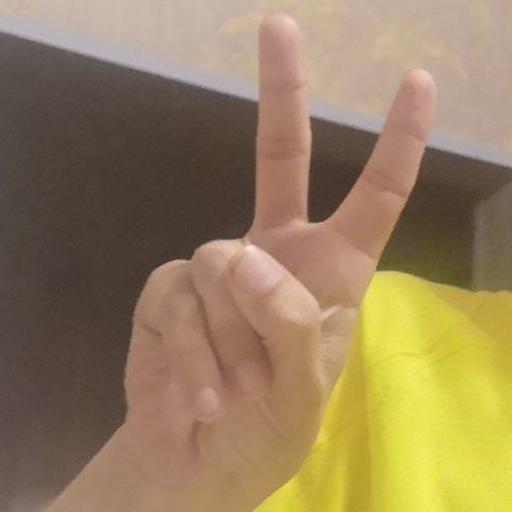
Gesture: peace